Demographics of Uzbekistan

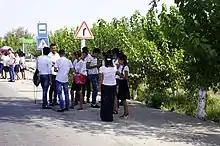
Uzbek youth

In 2002, the estimated TFR was 2.92; Uzbeks 2.99, Russians 1.35, Karakalpak 2.69, Tajik 3.19, Kazakh 2.95, Tatar 2.05, others 2.53; Tashkent City 1.96, Karakalpakstan 2.90, Fergana 2.73; Eastern region 2.71, East Central 2.96, Central 3.43, Western 3.05.